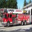
Label: truck